Alan Pérez (cyclist)

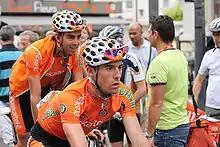
Pérez at the 2010 Critérium du Dauphiné.

Alan Pérez Lezaun (born 15 July 1982 in Yerri, Navarre) is a Spanish retired professional road bicycle racer. He competed as a professional between 2005 and 2012, for the and teams.